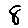
Label: 8